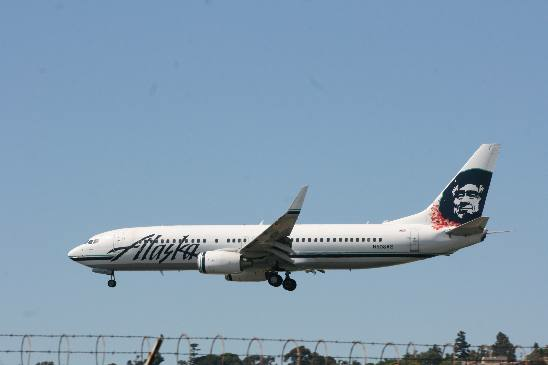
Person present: No